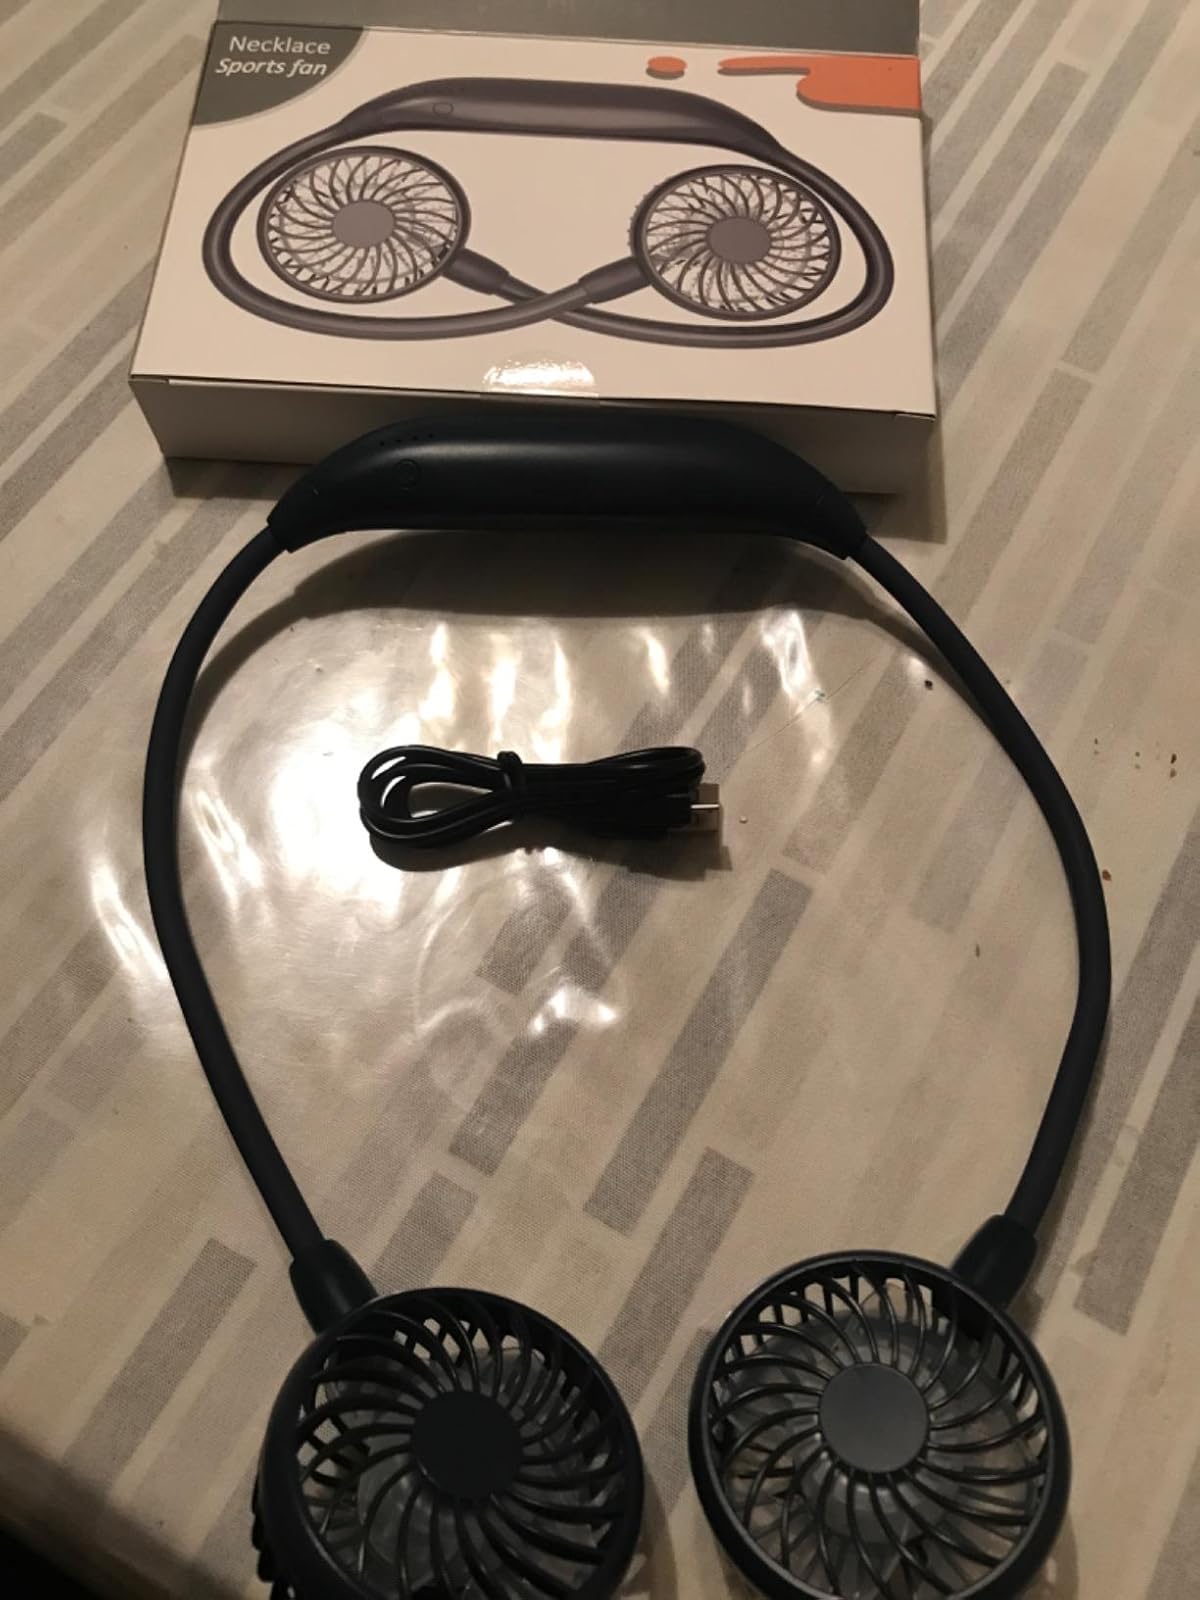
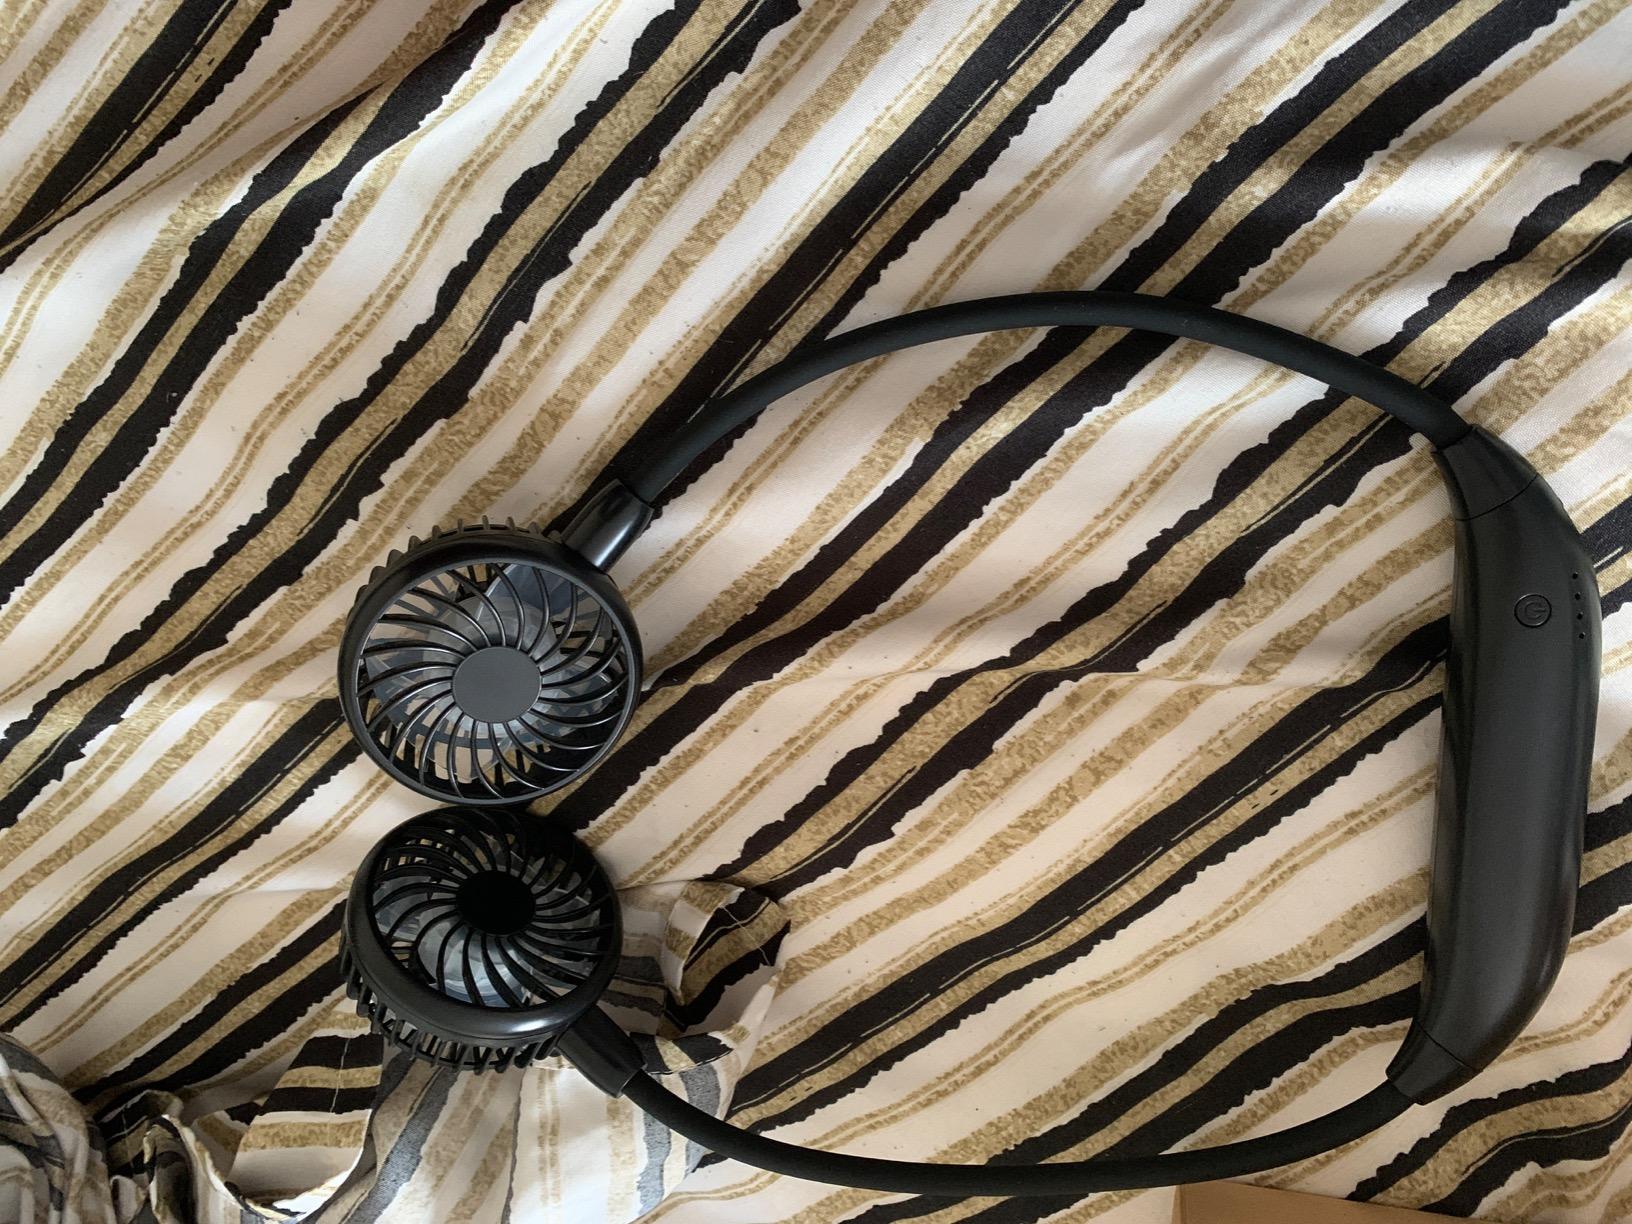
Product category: fan
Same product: no